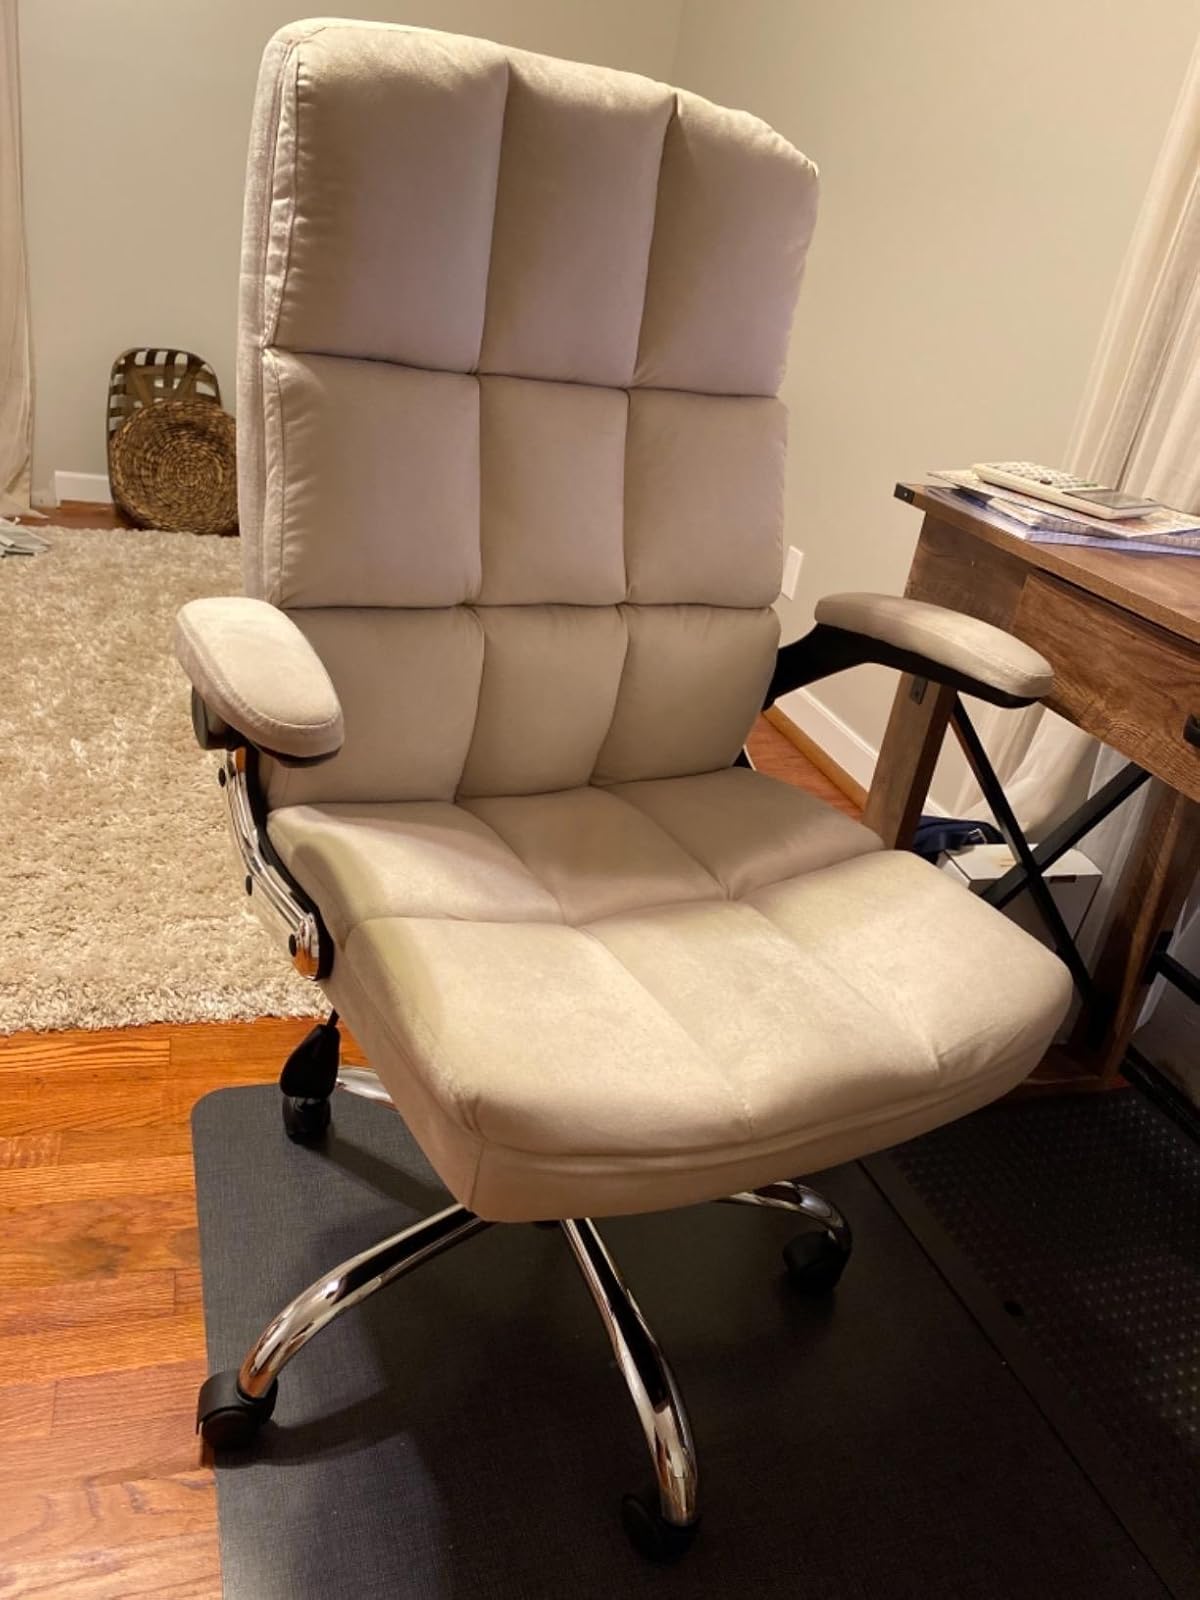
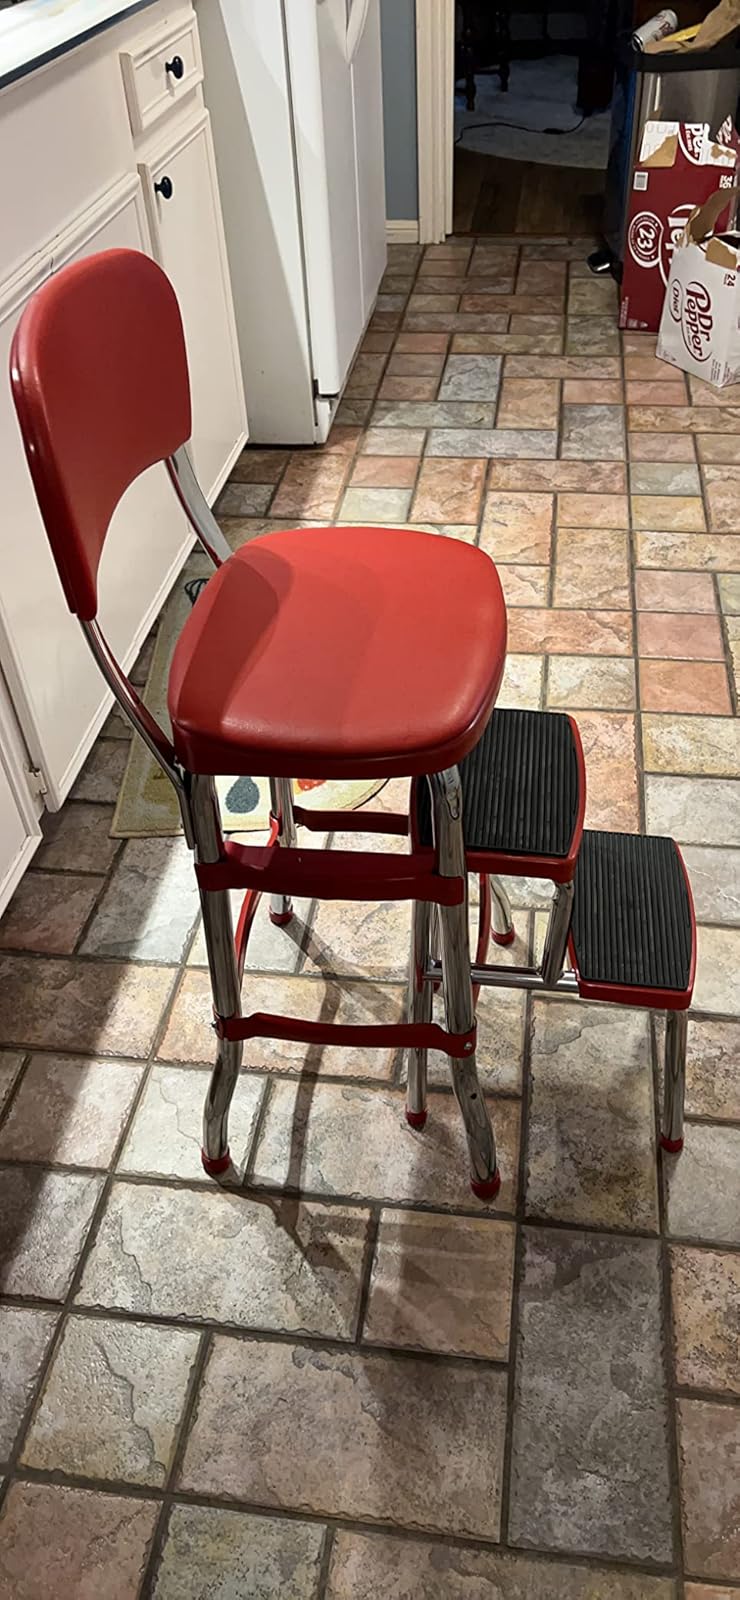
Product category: items_chair
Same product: no